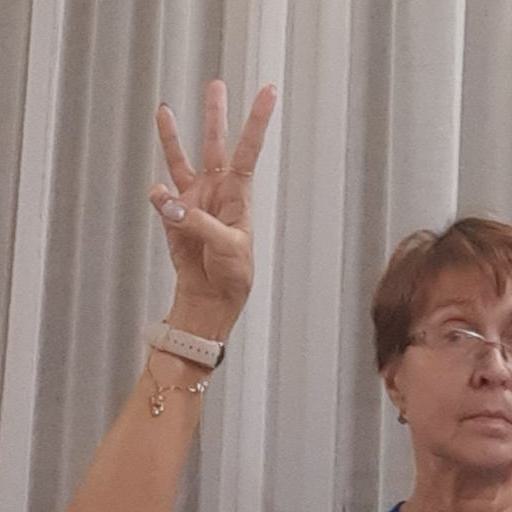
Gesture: three